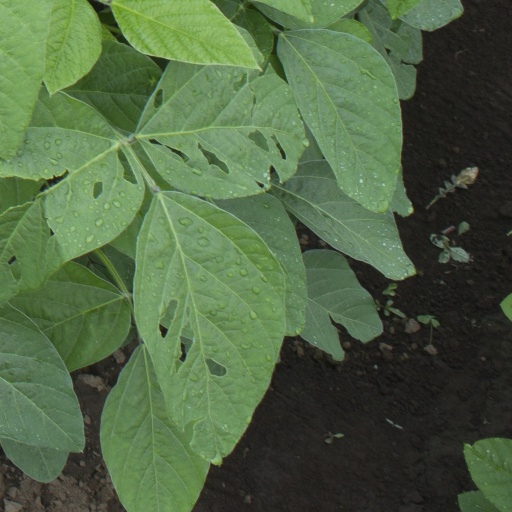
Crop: soybean